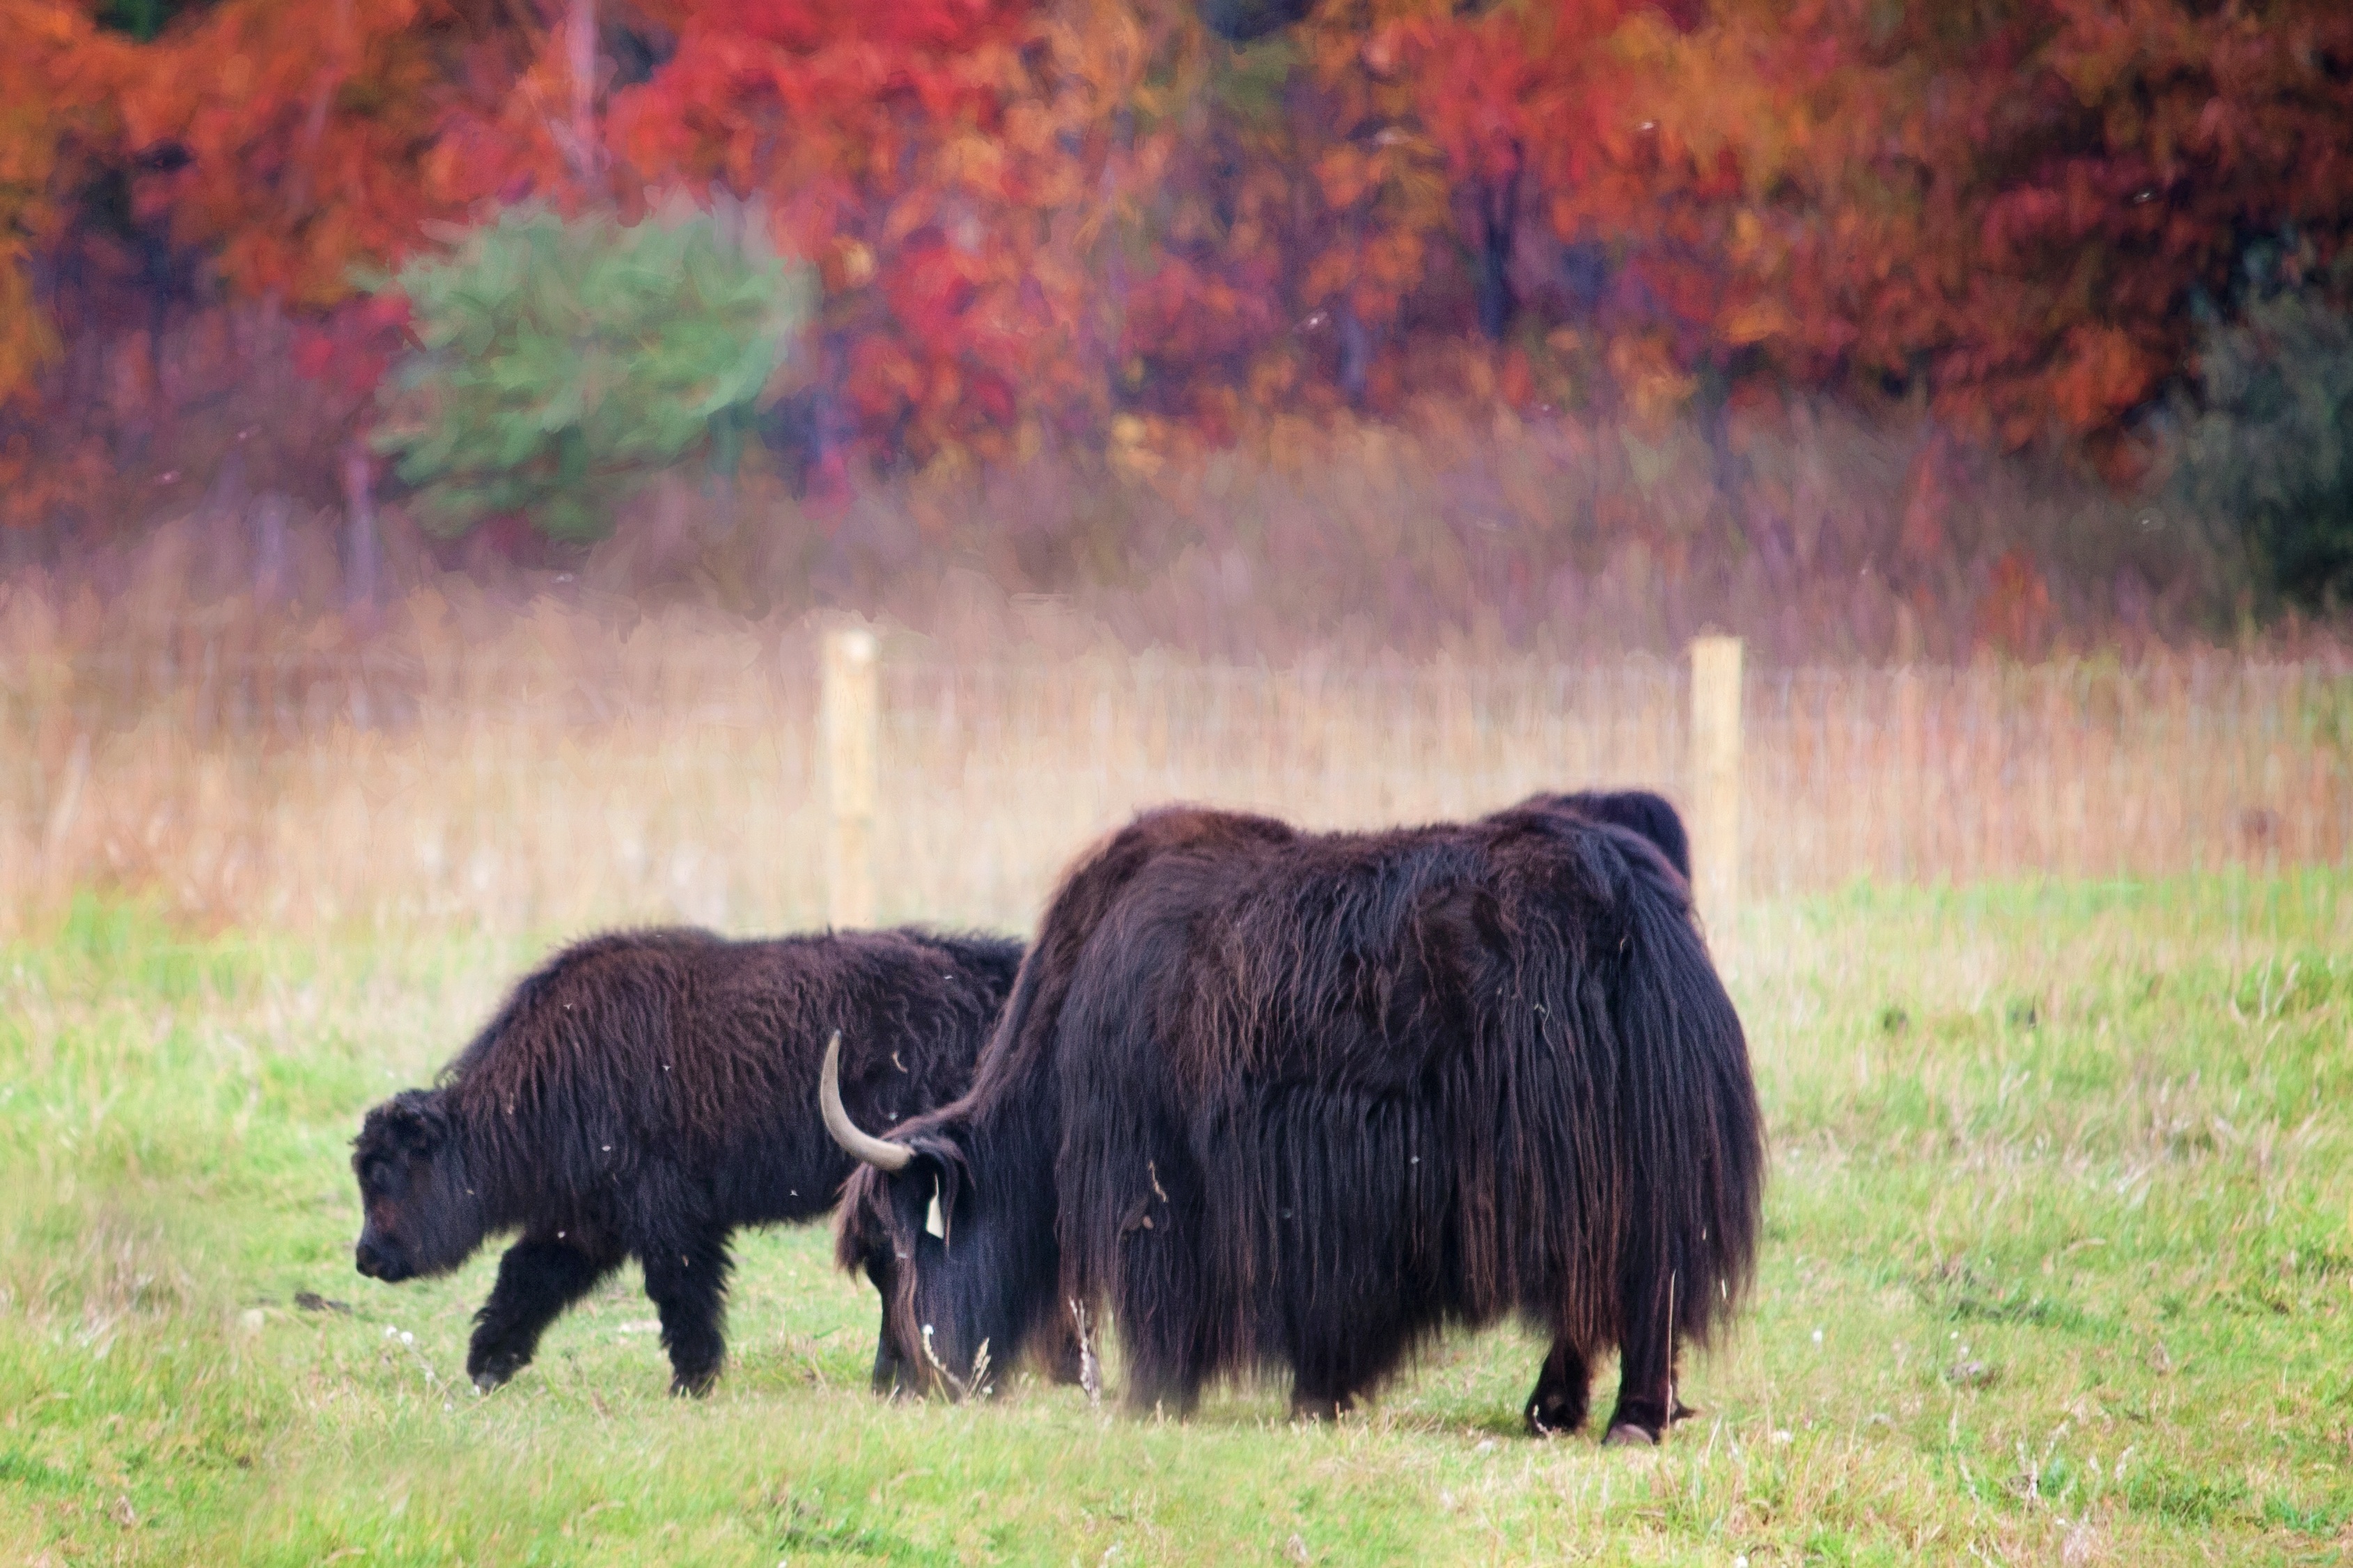
nature, field, fall, wildlife, pasture, grazing, autumn, mammal, colorful, fauna, vertebrate, bison, yak, buffalo, cattle like mammal, muskox